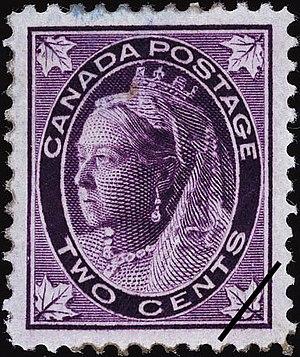
Timbre-poste du Canada 2 cents 1897 éfigie Victoria feuille d'érable
L'histoire postale et philatélique du Canada concerne les territoires qui ont formé le Canada d'aujourd'hui. Avant de joindre la confédération canadienne, les colonies britanniques qu'étaient la Colombie-Britannique et l'île de Vancouver, l'Ile-du-Prince-Edouard, la Nouvelle-Écosse, le Nouveau-Brunswick et Terre-Neuve ont émis des timbres à leur nom.